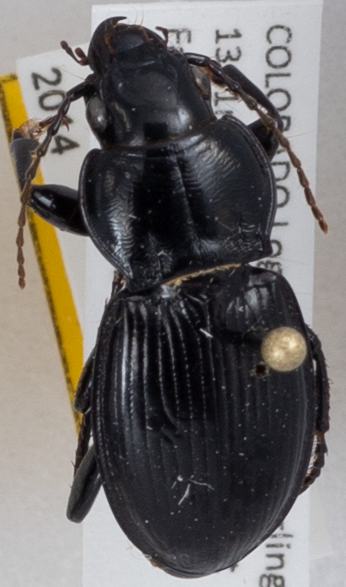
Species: Cyclotrachelus torvus
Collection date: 2014-08-05
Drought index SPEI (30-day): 0.05
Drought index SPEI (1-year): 0.71
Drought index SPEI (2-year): -0.728